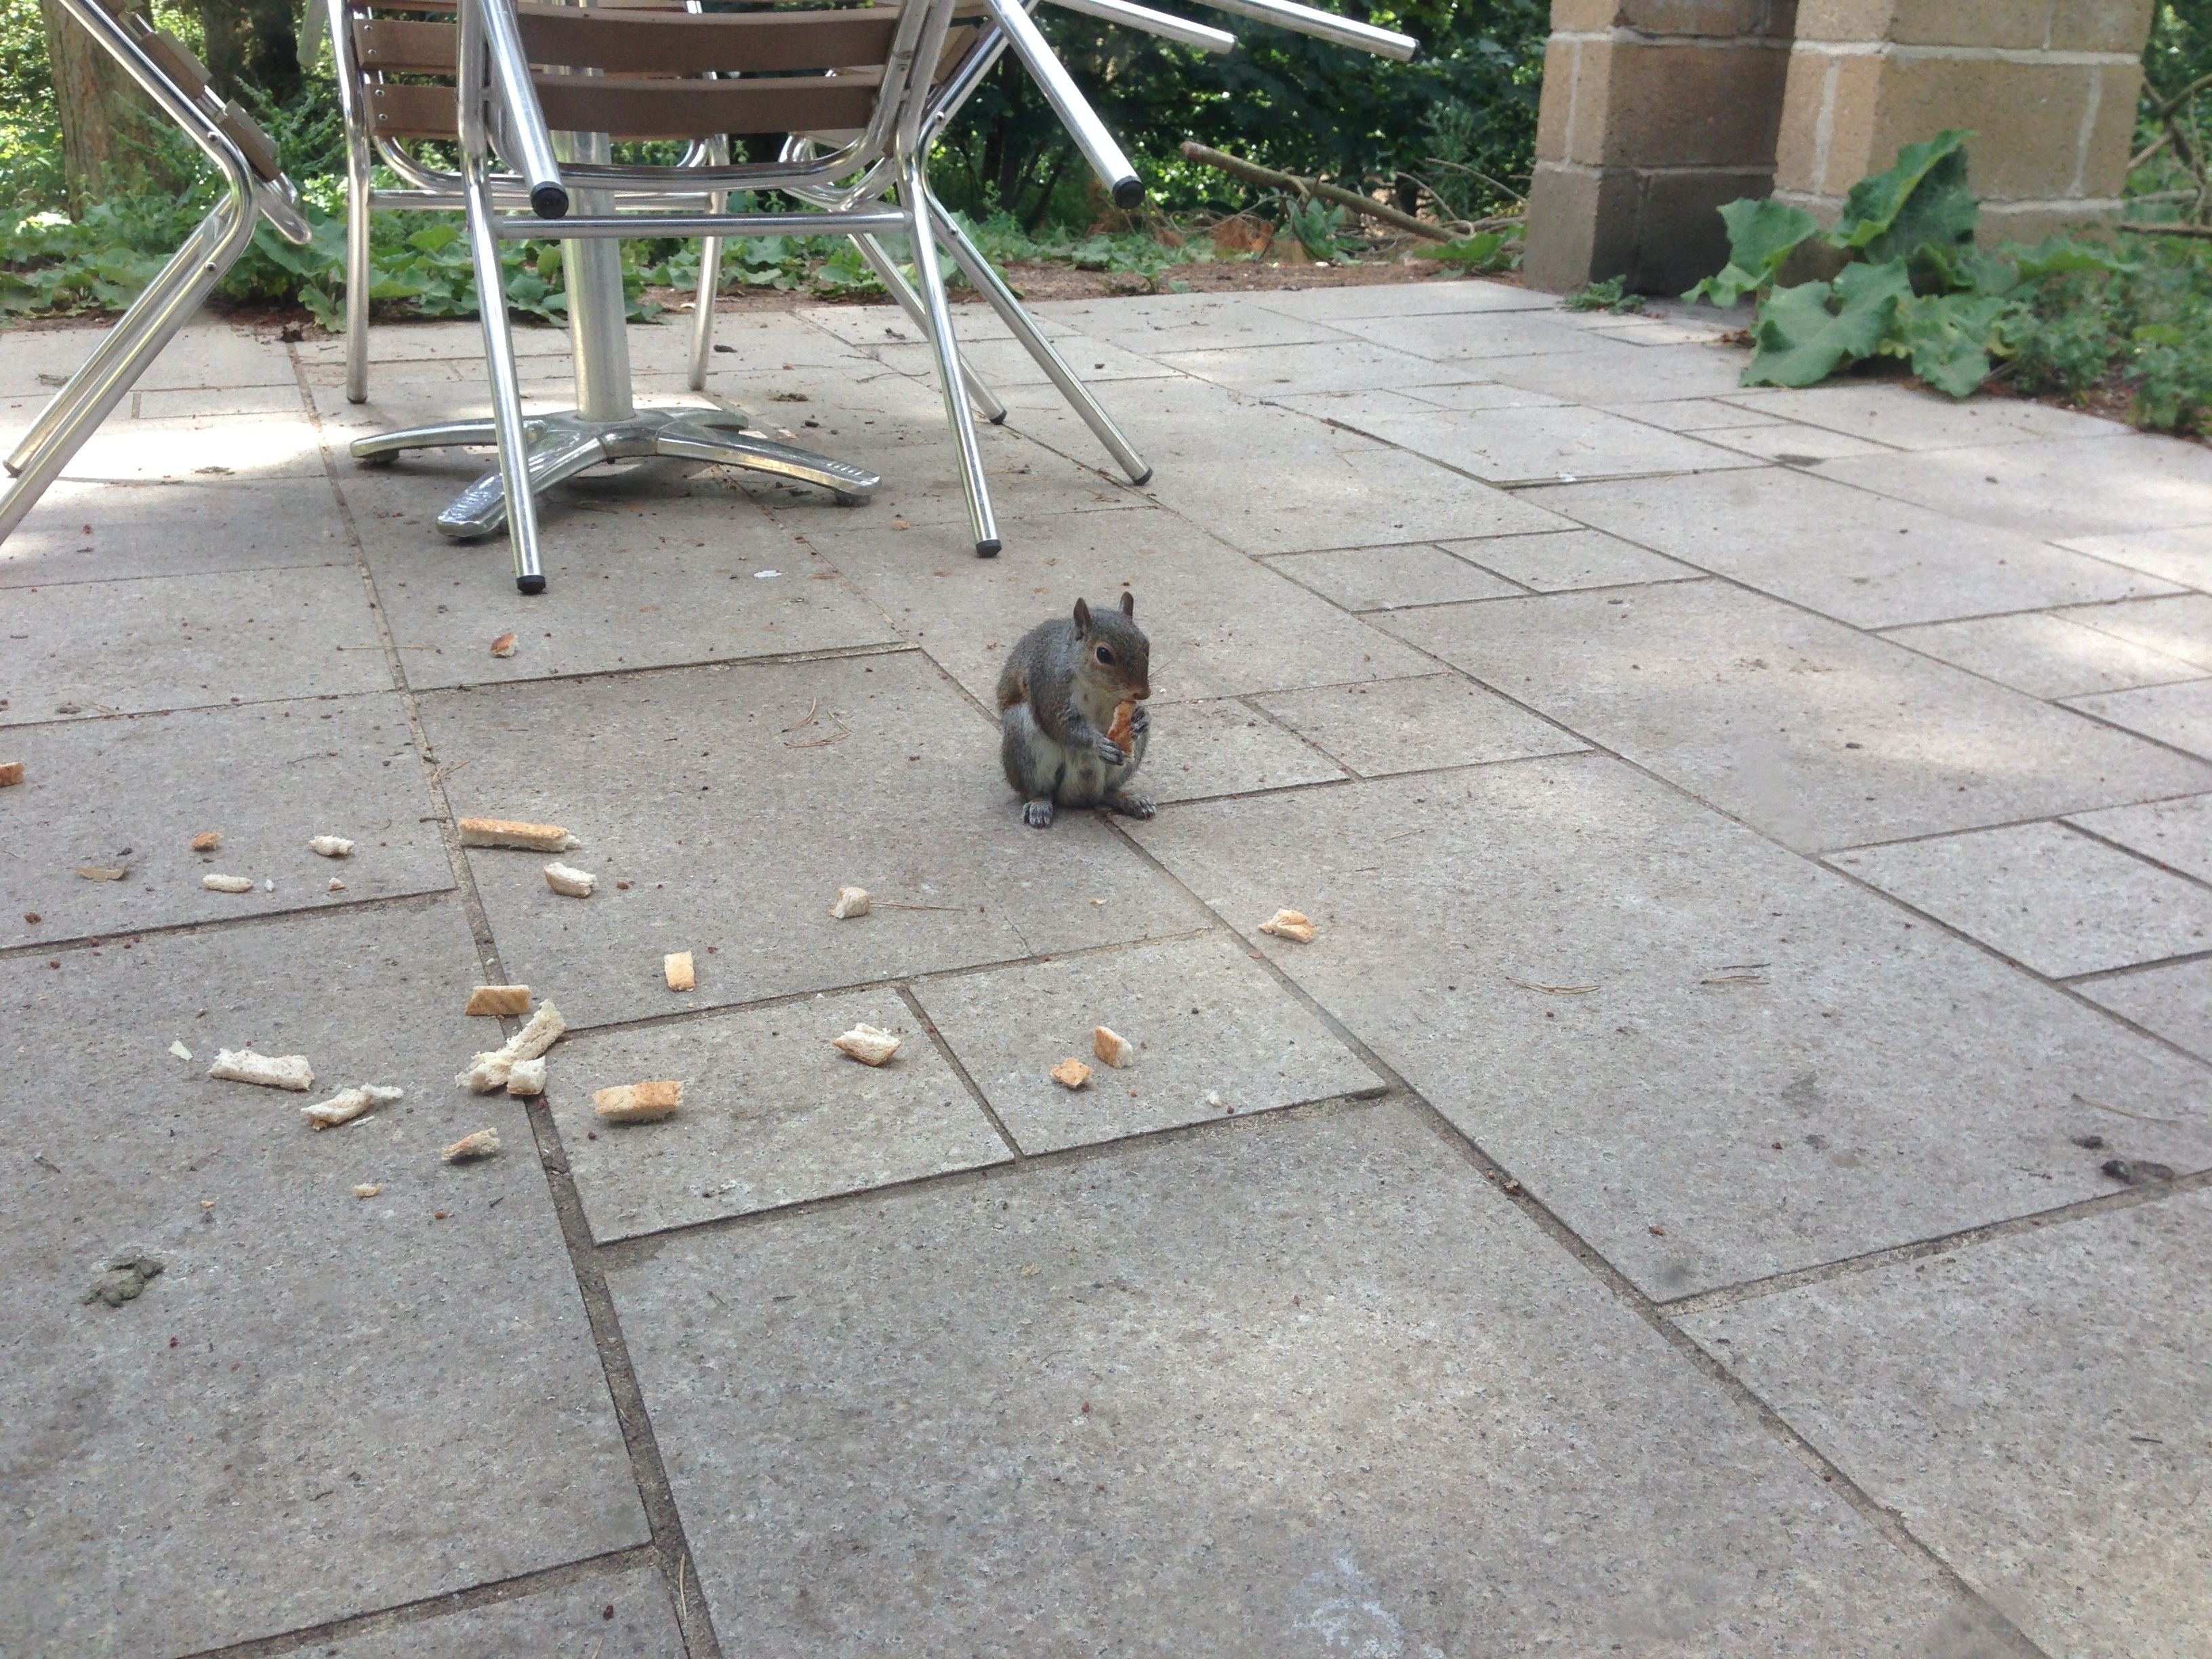
outdoor, wood, lawn, sidewalk, floor, roof, asphalt, summer, backyard, patio, squirrel, furniture, public space, yard, driveway, flooring, road surface, scraps, outdoor structure